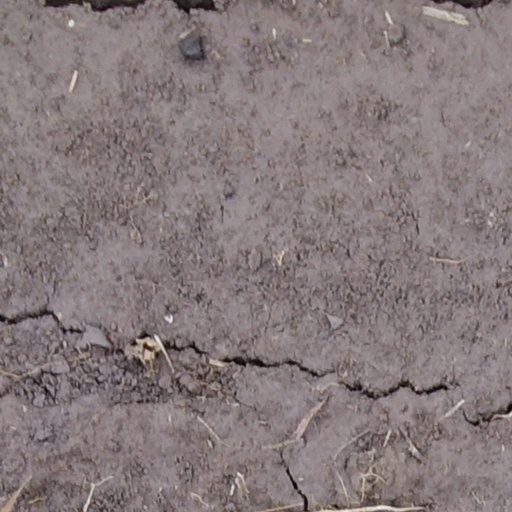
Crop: wheat